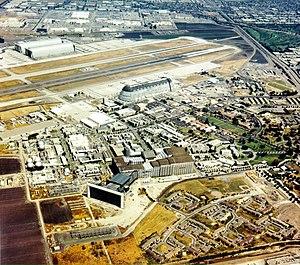
Le Ames Research Center est situé aux États-Unis à Moffett Field, en Californie au cœur de la Silicon Valley. Il a été créé le 20 décembre 1939 en tant que partie du National Advisory Committee for Aeronautics pour assurer une supériorité militaire et civile des Américains en matière d'aviation. Par la suite Ames s'est orienté vers le domaine de l'exploration spatiale et les technologies de l'information. Il ne conserve qu'une activité faible dans le domaine de l'aviation.